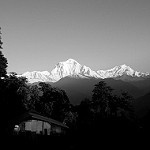
Label: B & W